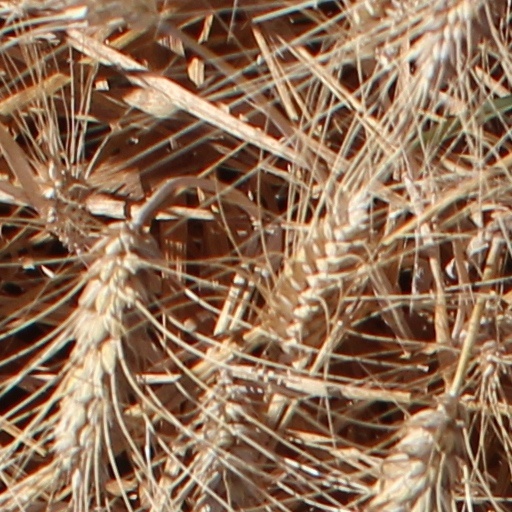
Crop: wheat